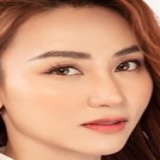
diễn viên Ngân Khánh